Arabic music

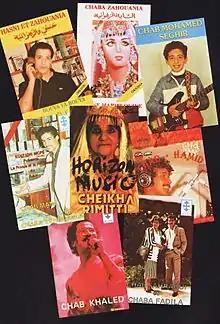
A collection of 1980s Raï albums.

The world of modern Arabic music has long been dominated by musical trends that have emerged from Cairo, Egypt. The city is generally considered one of the important cultural centers in the Arab world. Innovations in popular music via the influence of other regional styles have also abounded from Morocco to Saudi Arabia. In recent years, Beirut has become an important city where singers can fluently sing in various Arabic Dialects. Other regional styles that have enjoyed popular music status throughout the Arab world, including: